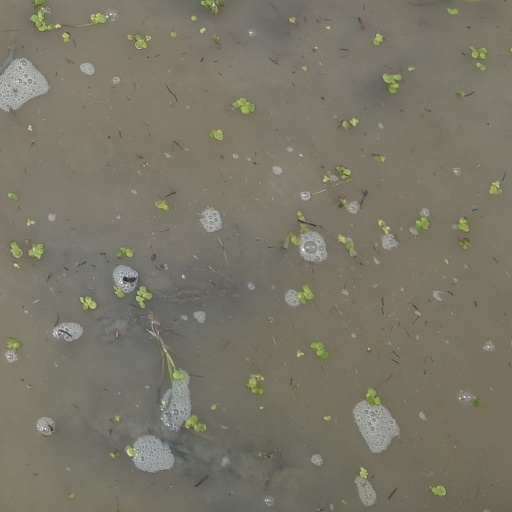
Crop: rice